Nivedita Basu

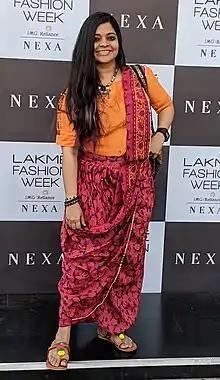
Basu at Lakme Fashion Week

Nivedita Basu is an Indian television producer, director, and creative leader who served as the vice president of content and business alliances at Atrangii, Ullu and Hari Om. Previously she was the creative director at Balaji Telefilms. Nivedita turned producer in 2015 and owns a celebrity cricket team (Kolkata Baabu Moshayes) on the television reality show "Box Cricket League".